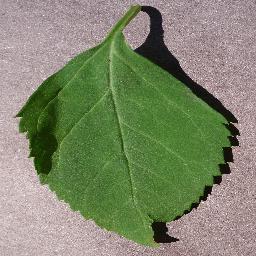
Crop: cherry
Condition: (including_sour)_healthy